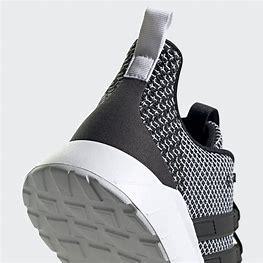
Brand: Adidas
Model: Questar Flow